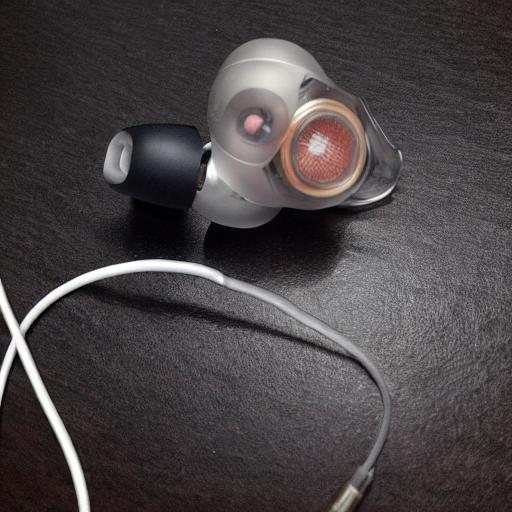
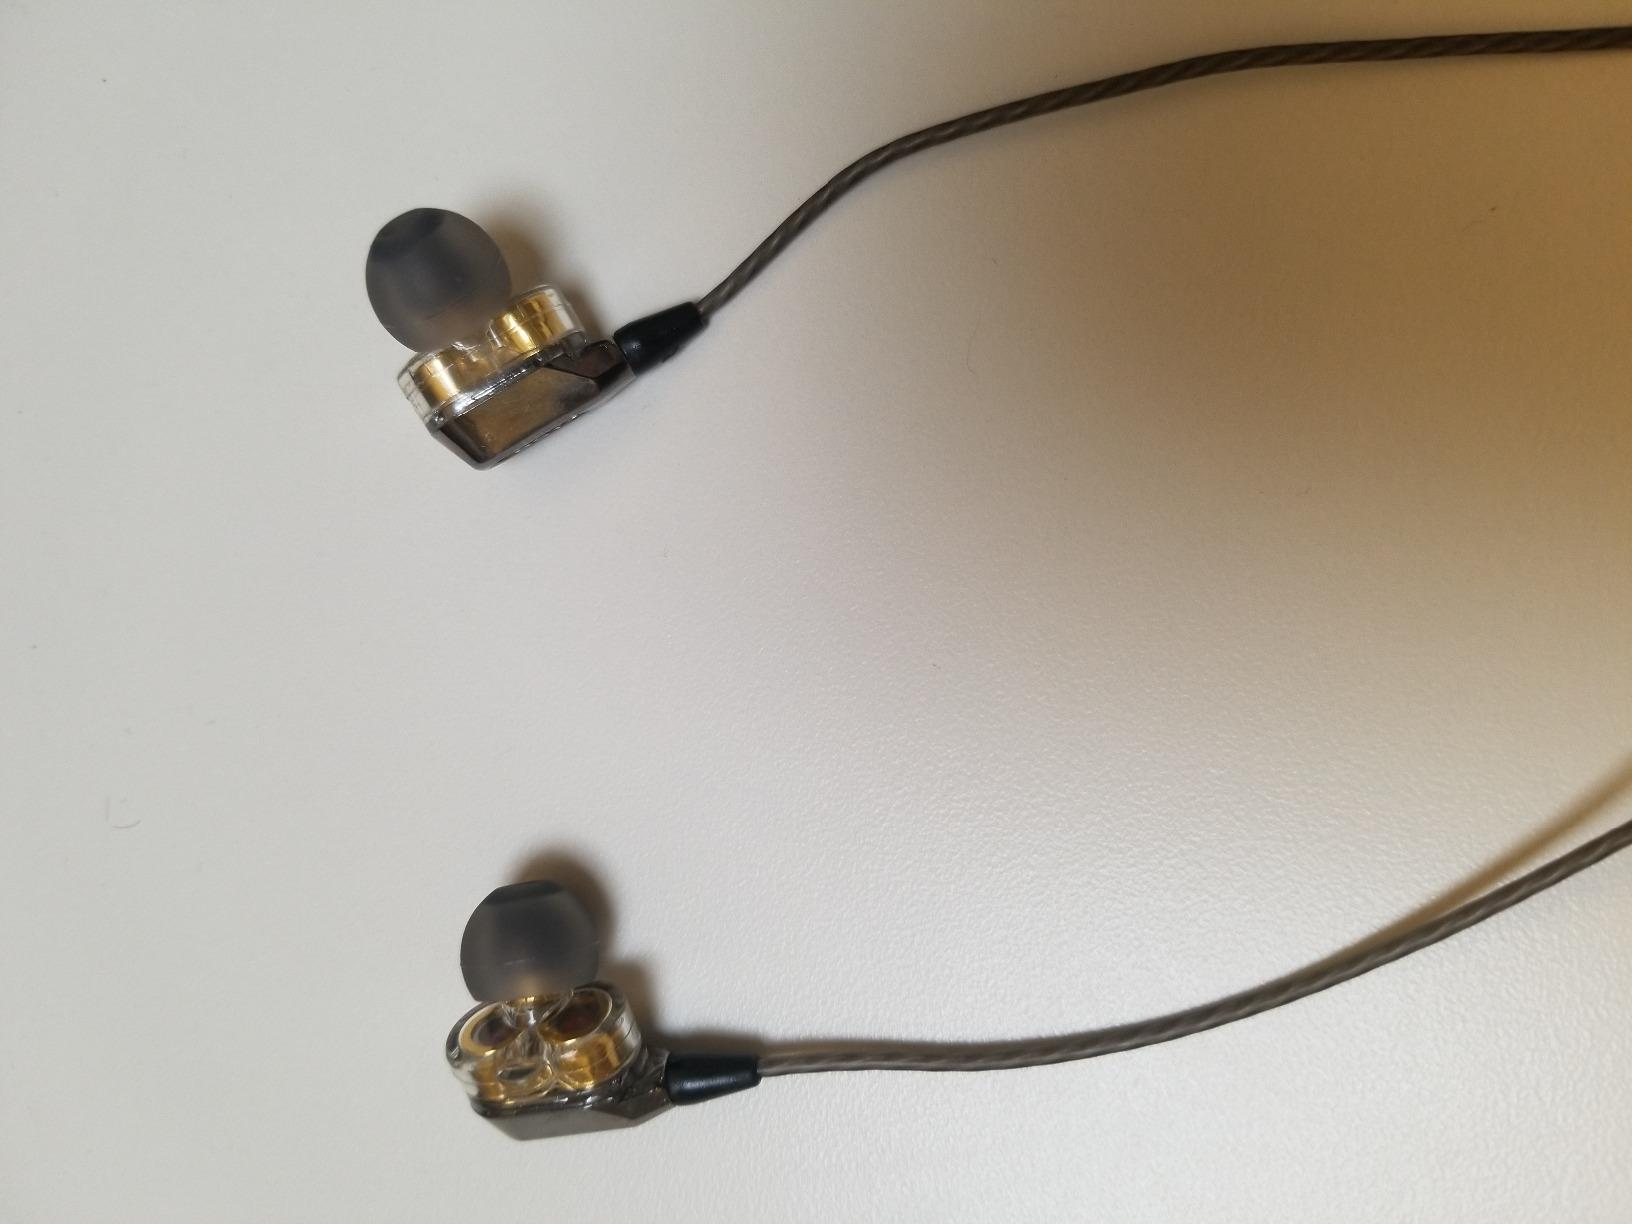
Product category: headphones
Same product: no